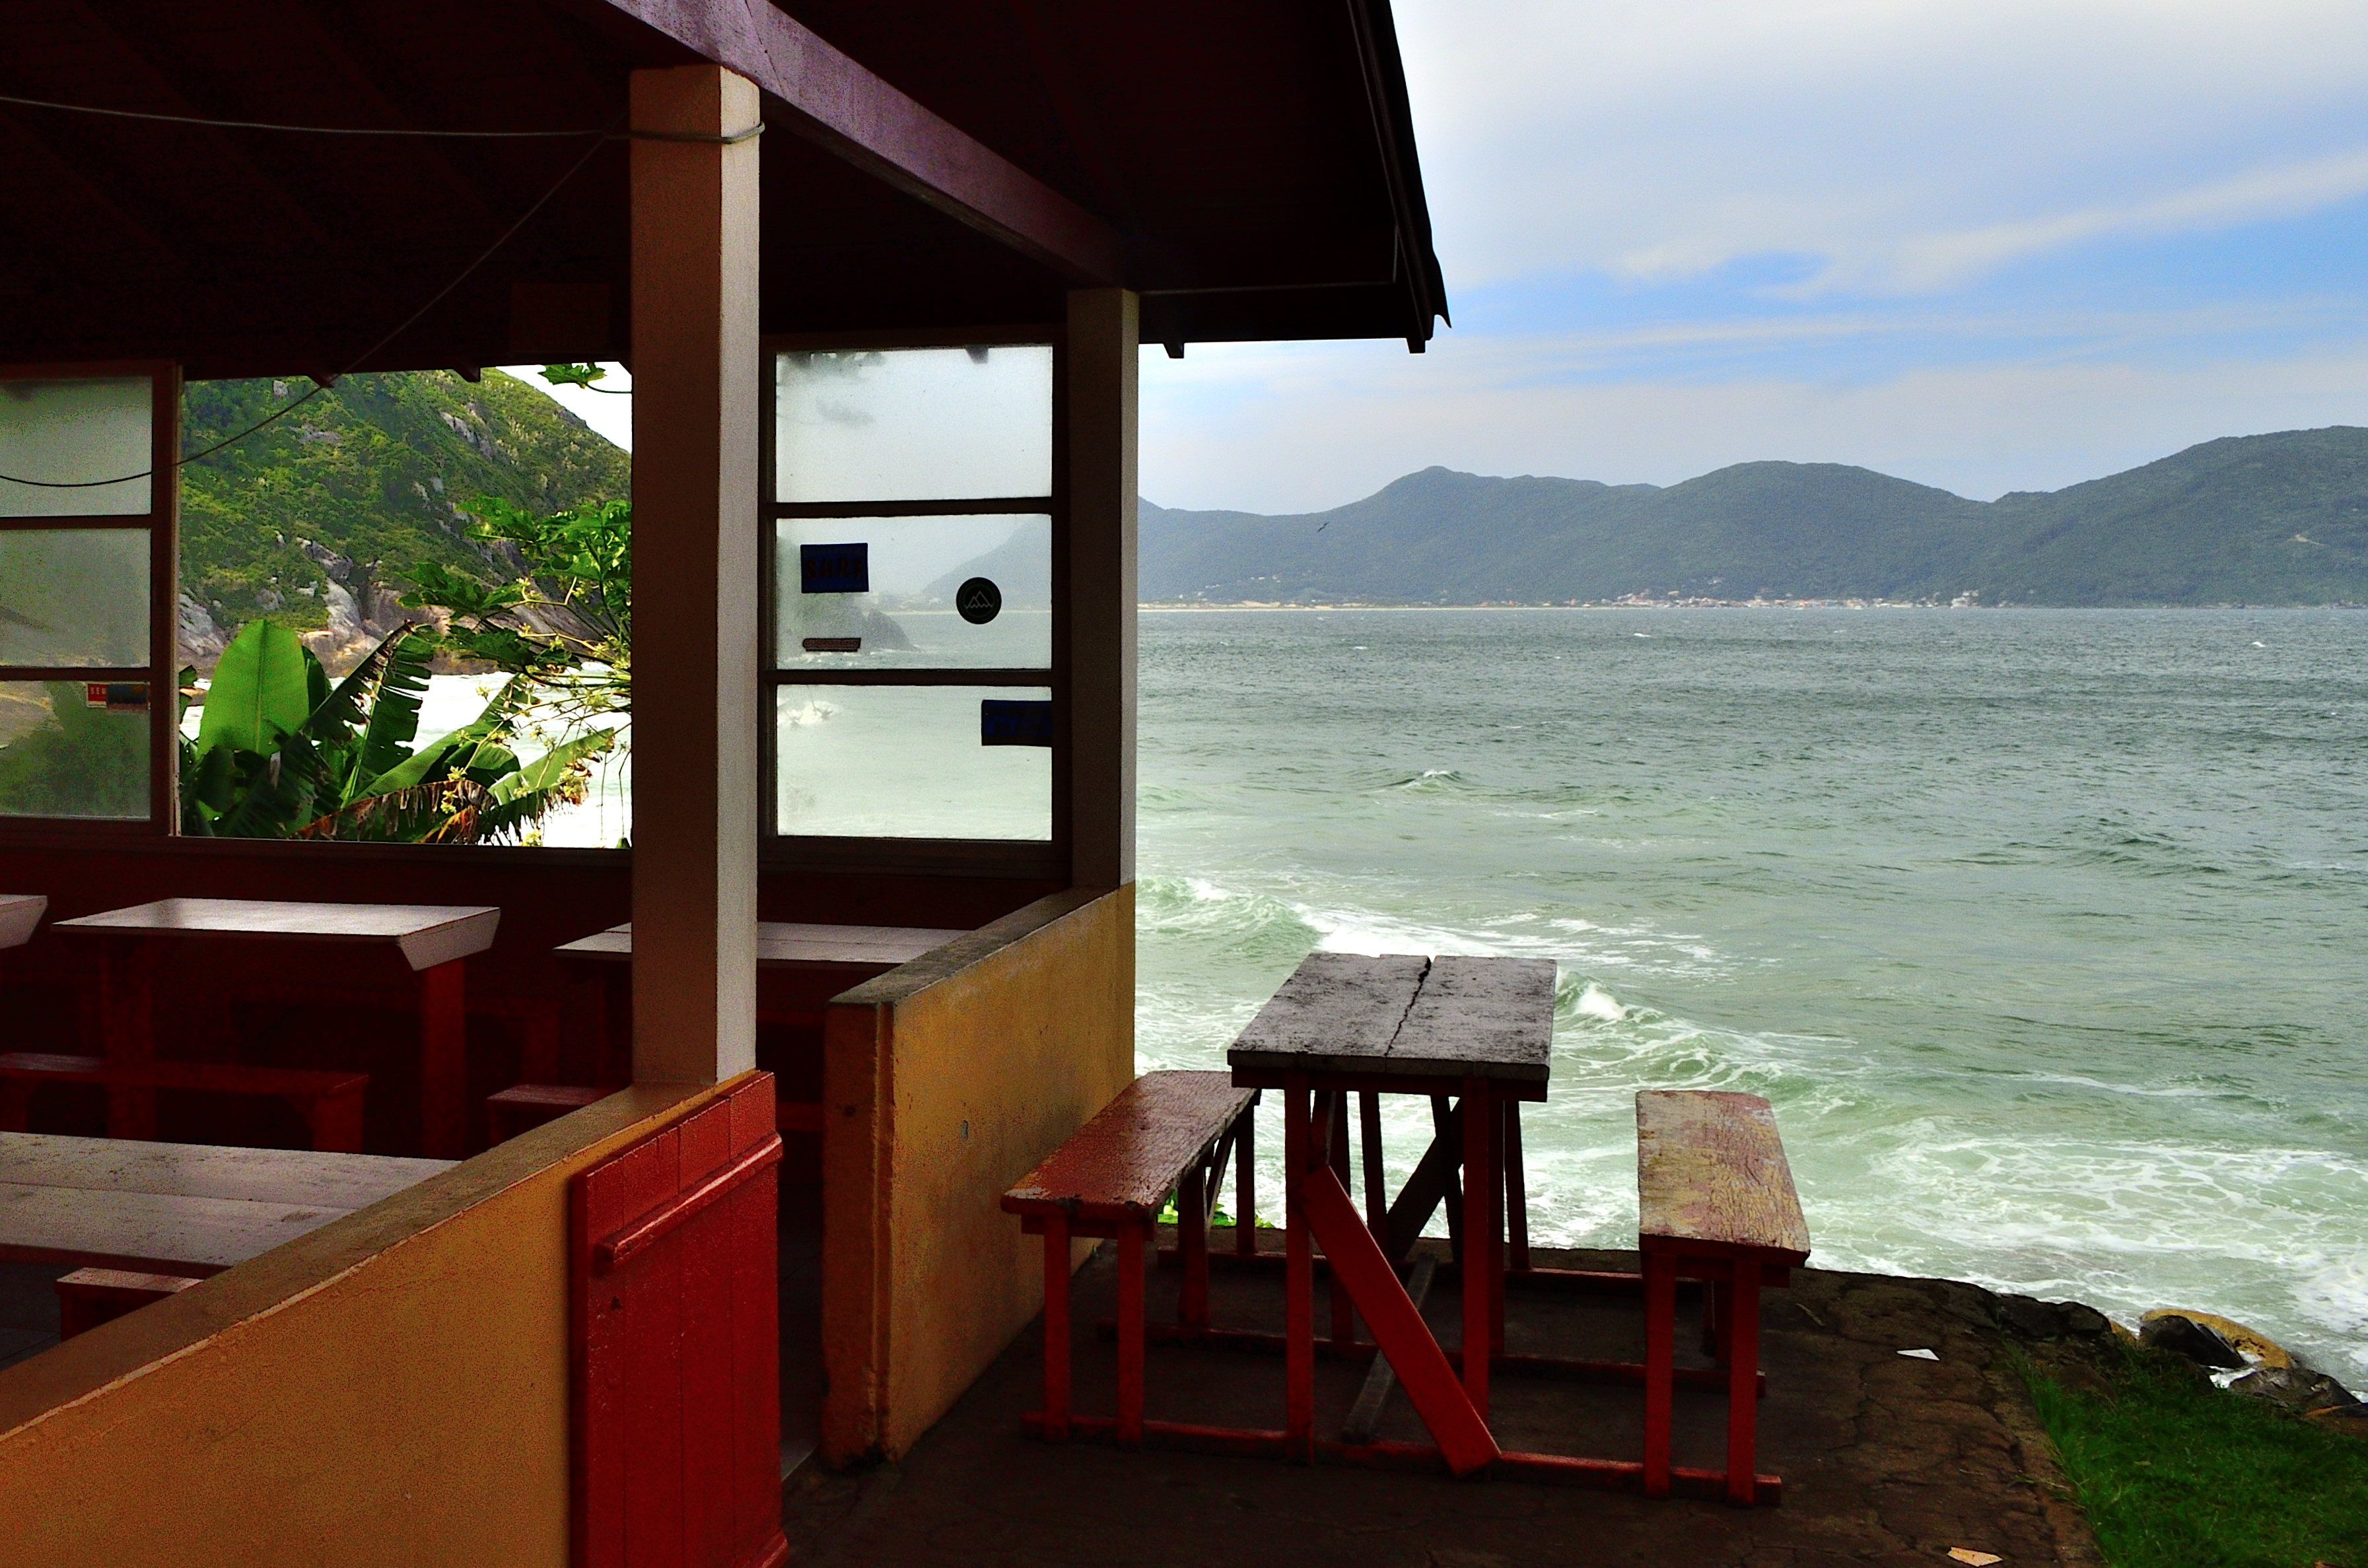
house, restaurant, vacation, cottage, florianopolis, santacatarina, br, praiadosaquinho, saquinho